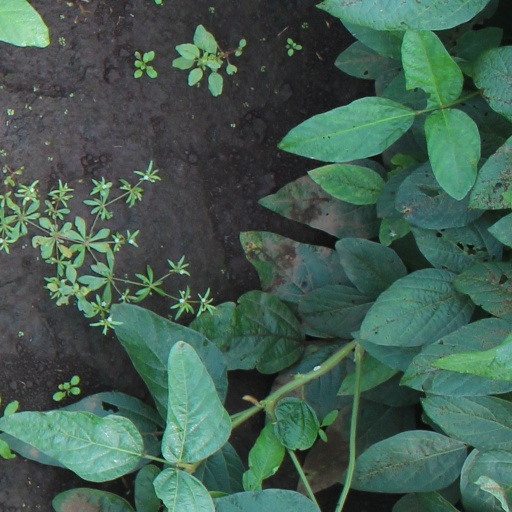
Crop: soybean